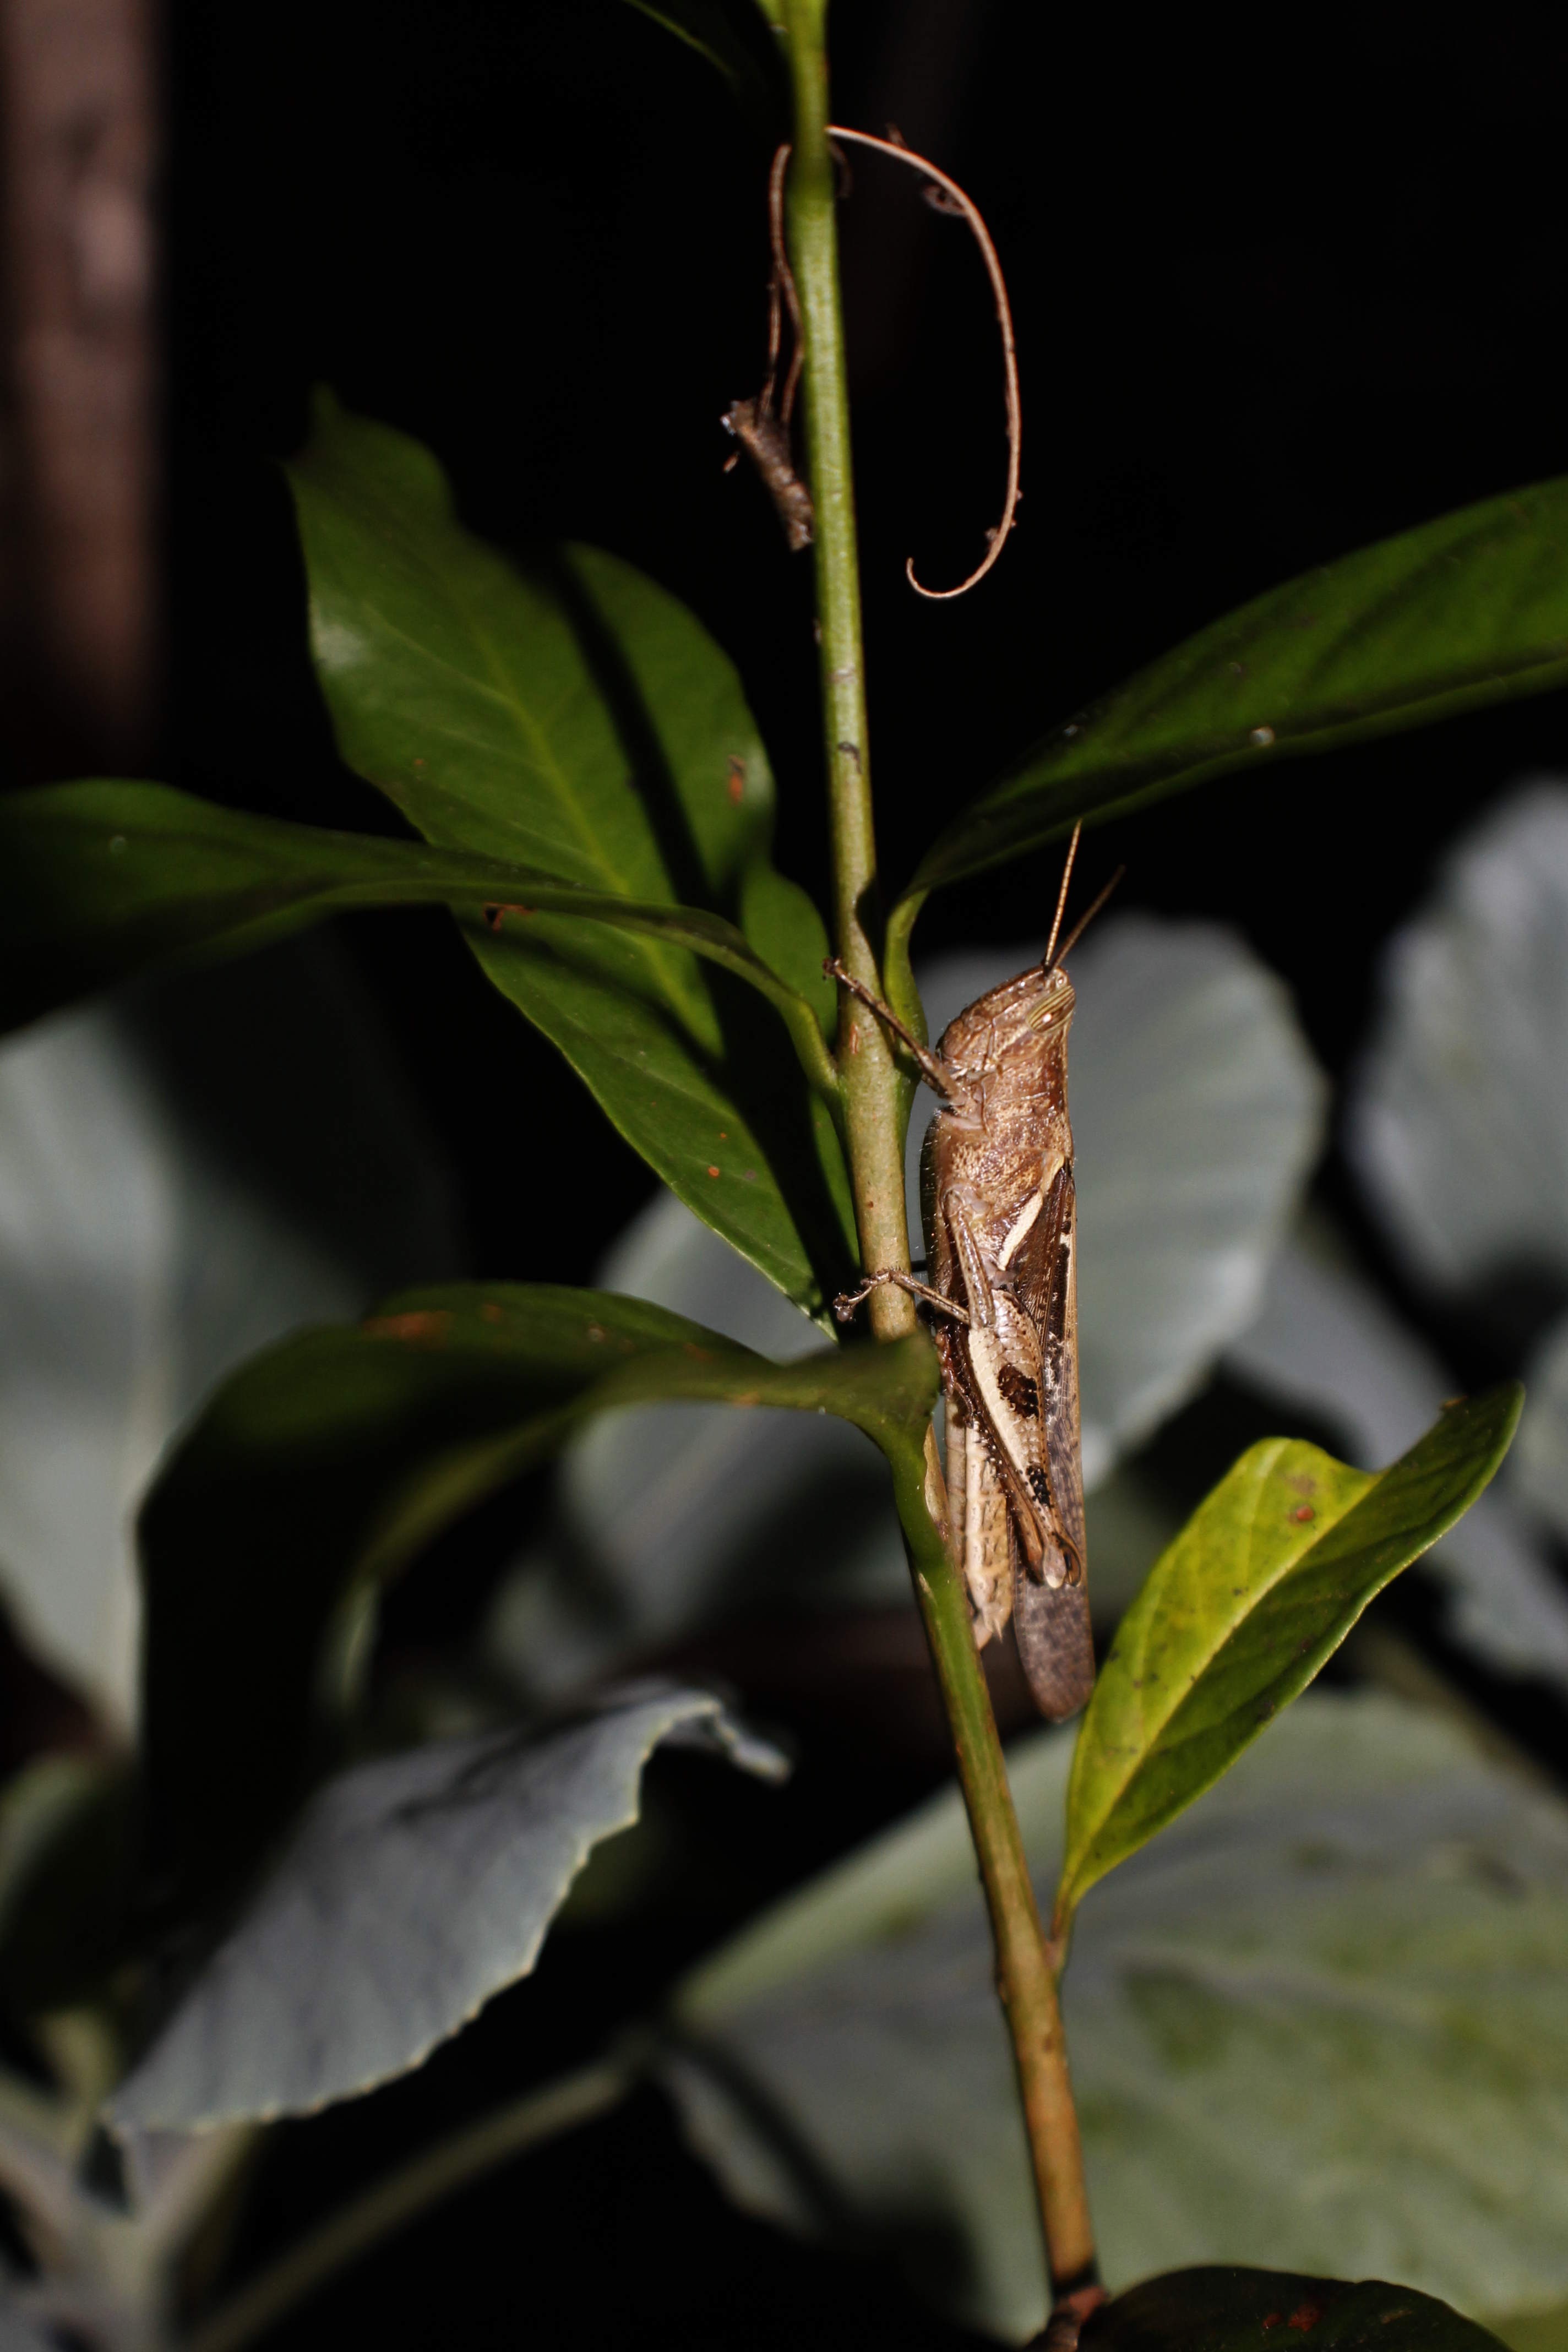
nature, branch, plant, leaf, flower, green, insect, botany, flora, fauna, invertebrate, close up, shrub, grasshopper, macro photography, flowering plant, antropod, plant stem, land plant